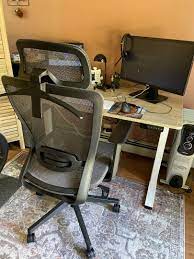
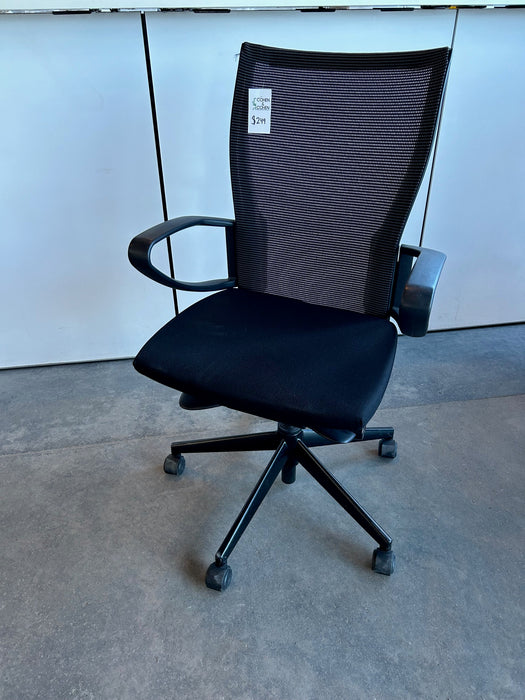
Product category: items_chair
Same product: no